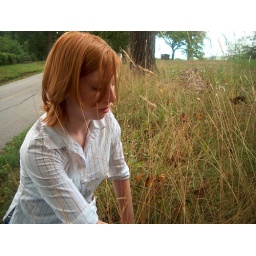
My sister, sitting in the grass on Chestnut street.